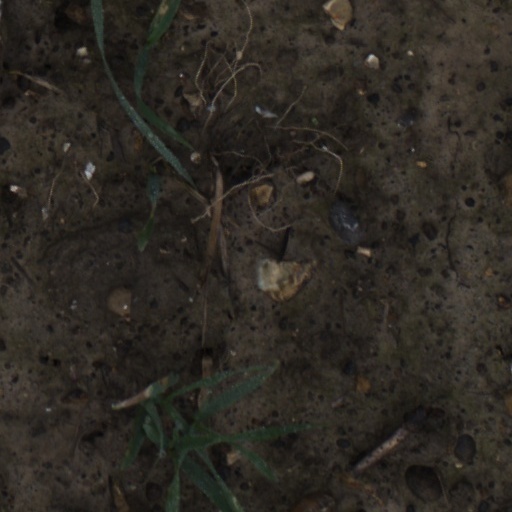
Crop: wheat